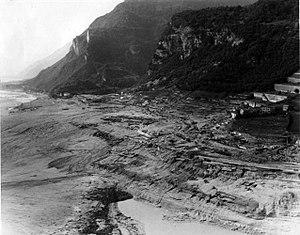
Le barrage du Vajont, construit de 1956 à 1960, est situé au-dessus de Longarone, dans la province de Belluno, à cent kilomètres de Venise, au pied du mont Toc en Italie. Il est désaffecté depuis la catastrophe qui l'a touché le 9 octobre 1963, qui avec 1 900 morts est une des plus meurtrières en Europe.